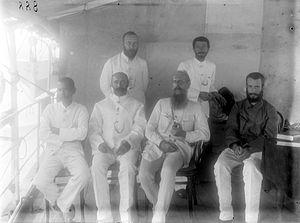
Hendrikus Albertus Lorentz, né le 18 septembre 1871 à Oudewater aux Pays-Bas et mort le 2 septembre 1944 à Klerksdorp en Afrique du Sud, est un explorateur néerlandais de la Nouvelle-Guinée occidentale et un diplomate en Afrique du Sud.
Carl Ernst Arthur Wichmann était un géologue et minéralogiste allemand. Il a été professeur en géologie à l'Université d'Utrecht de 1879 à 1921, où il a fondé l'institut géologique. Sa fille était la juriste et anarcho-socialiste Clara Wichmann, son fils l'artiste Erich Wichmann.